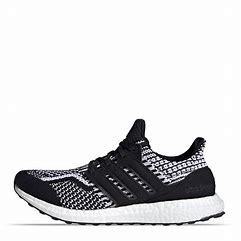
Brand: Adidas
Model: Ultraboost 5 DNA